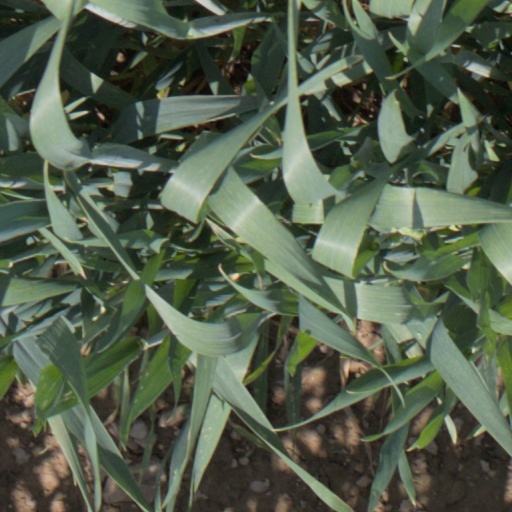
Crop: wheat